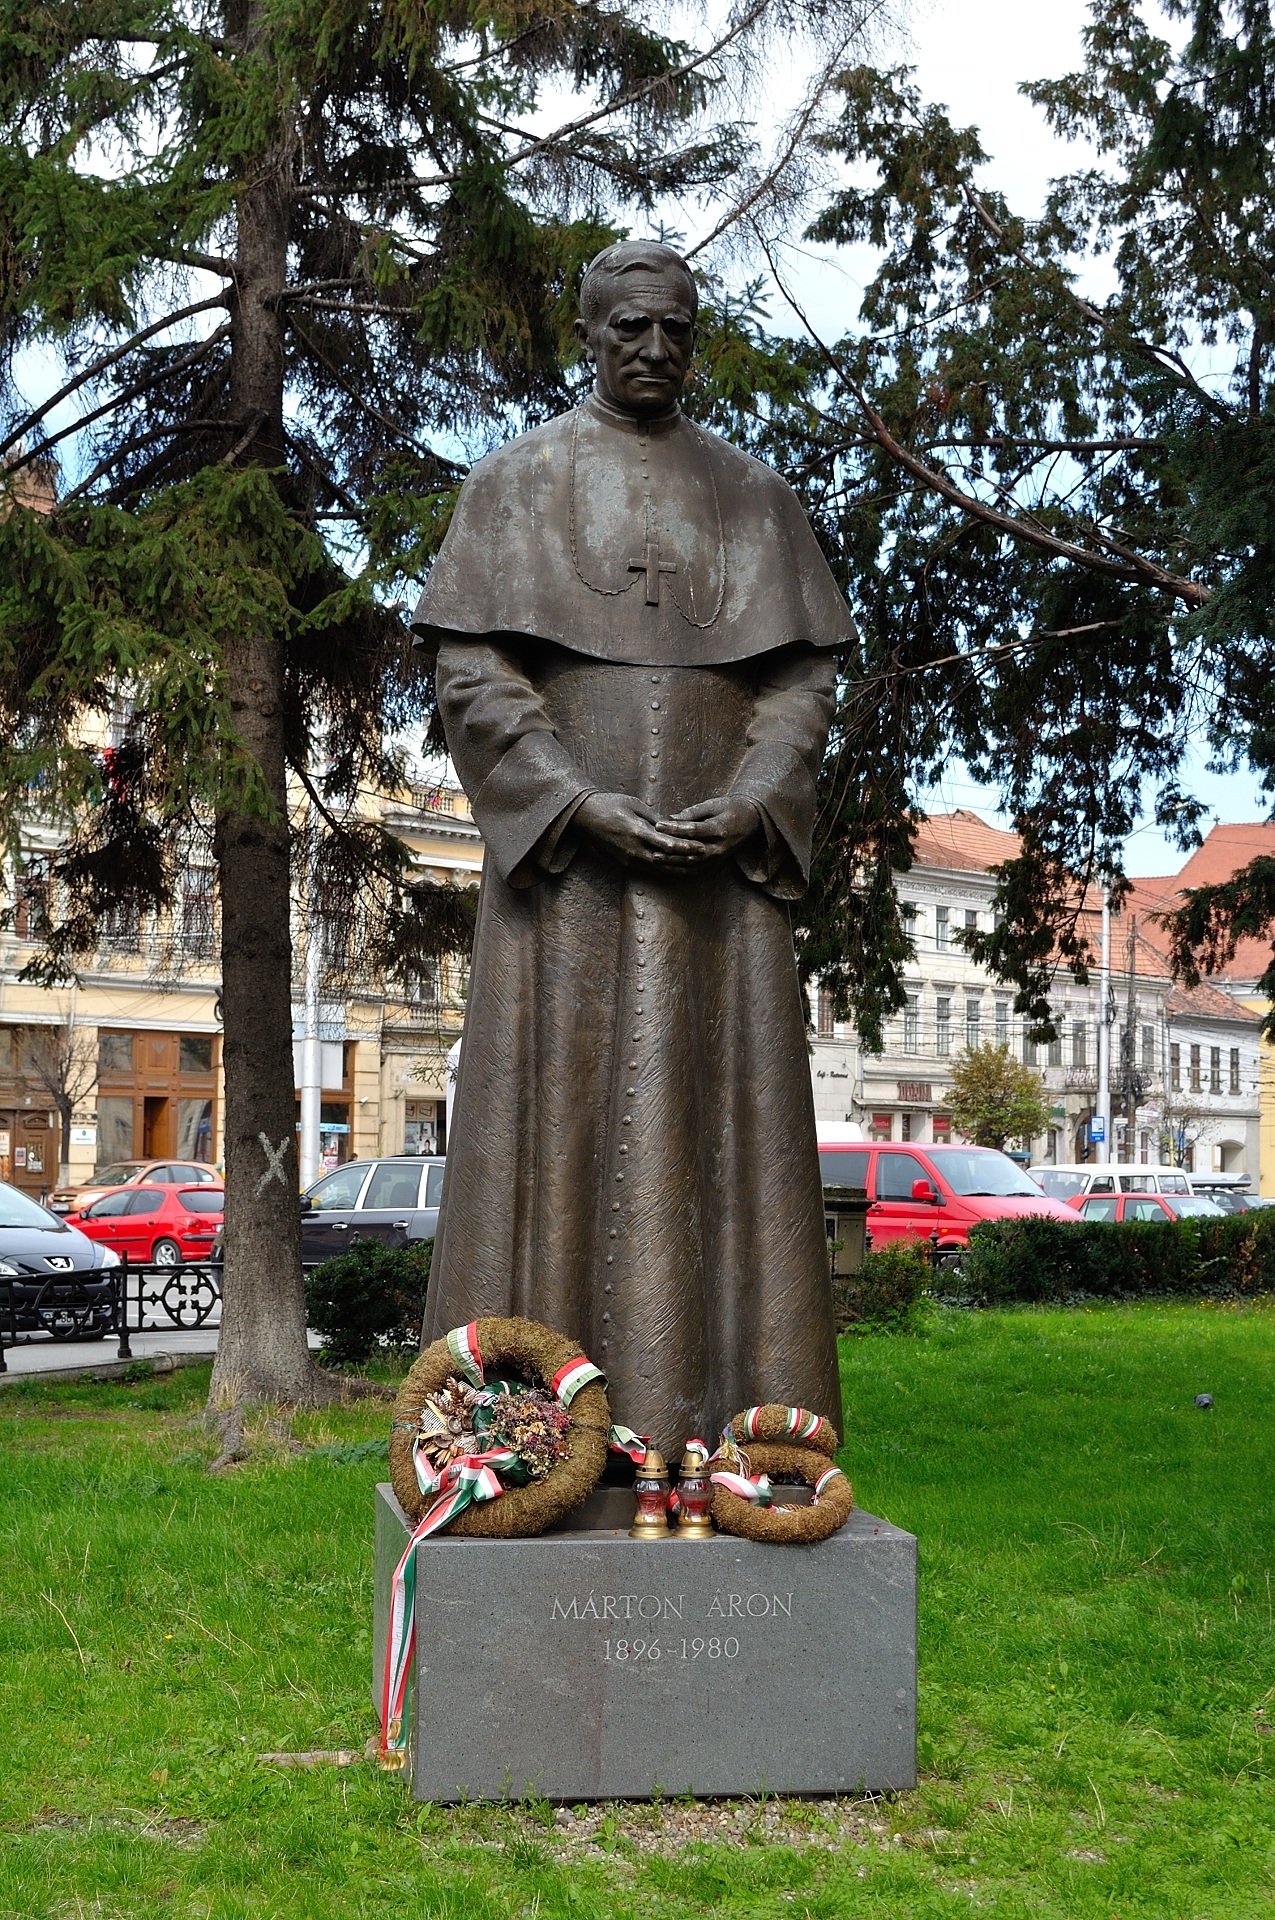
man, monument, male, statue, monk, religion, human, church, cemetery, spiritual, grave, sculpture, religious, memorial, men, art, faith, history, christianity, famous, priest, marton aron